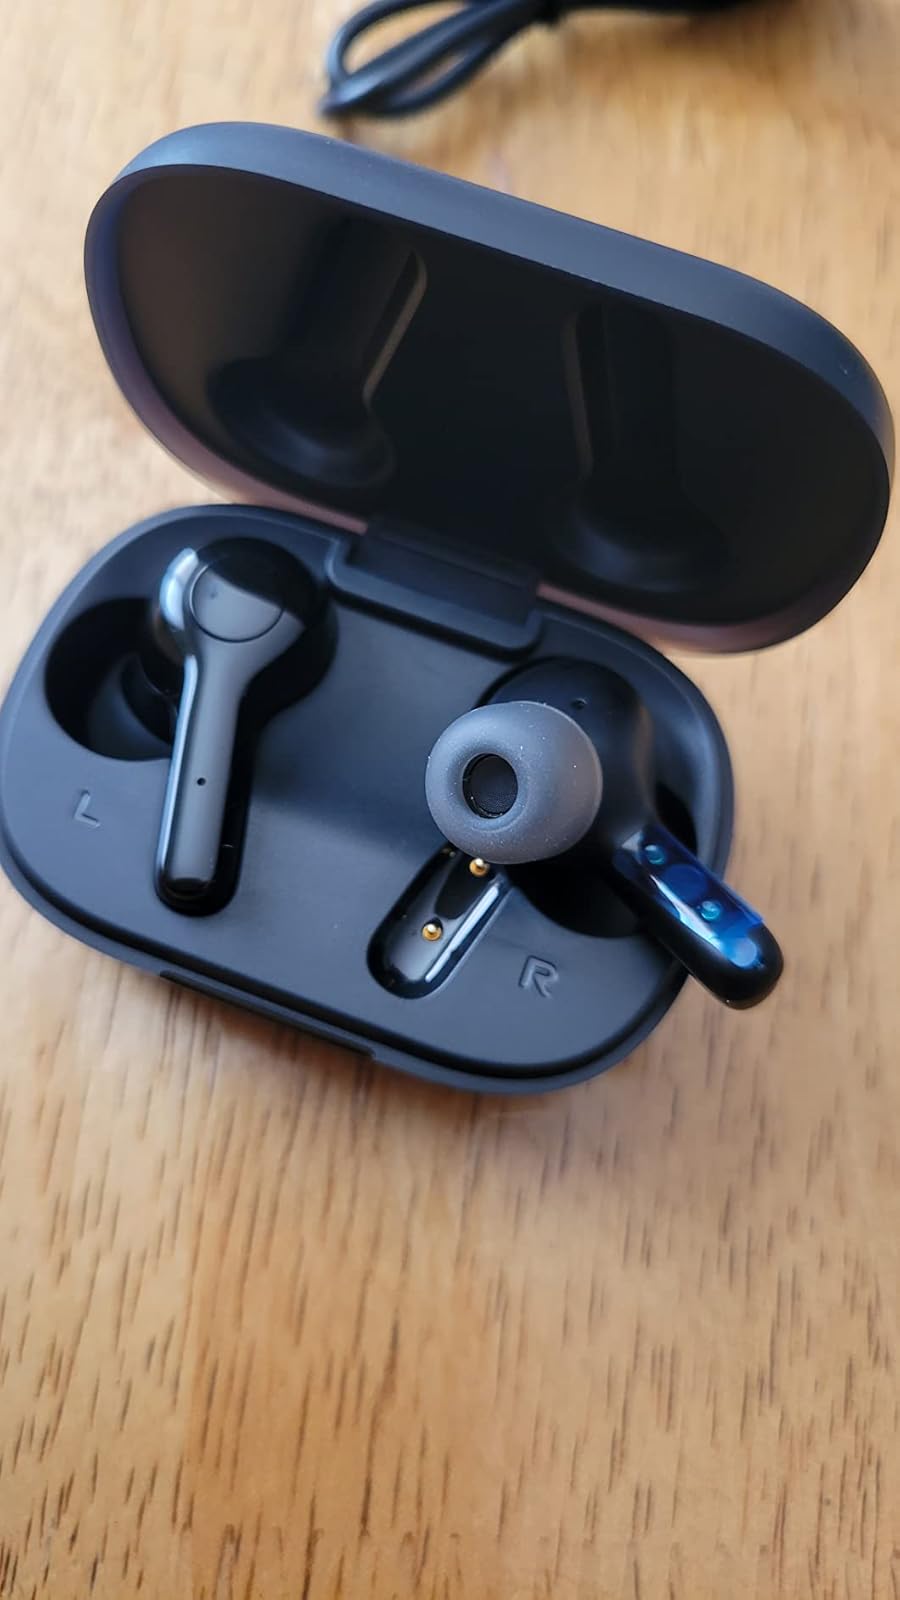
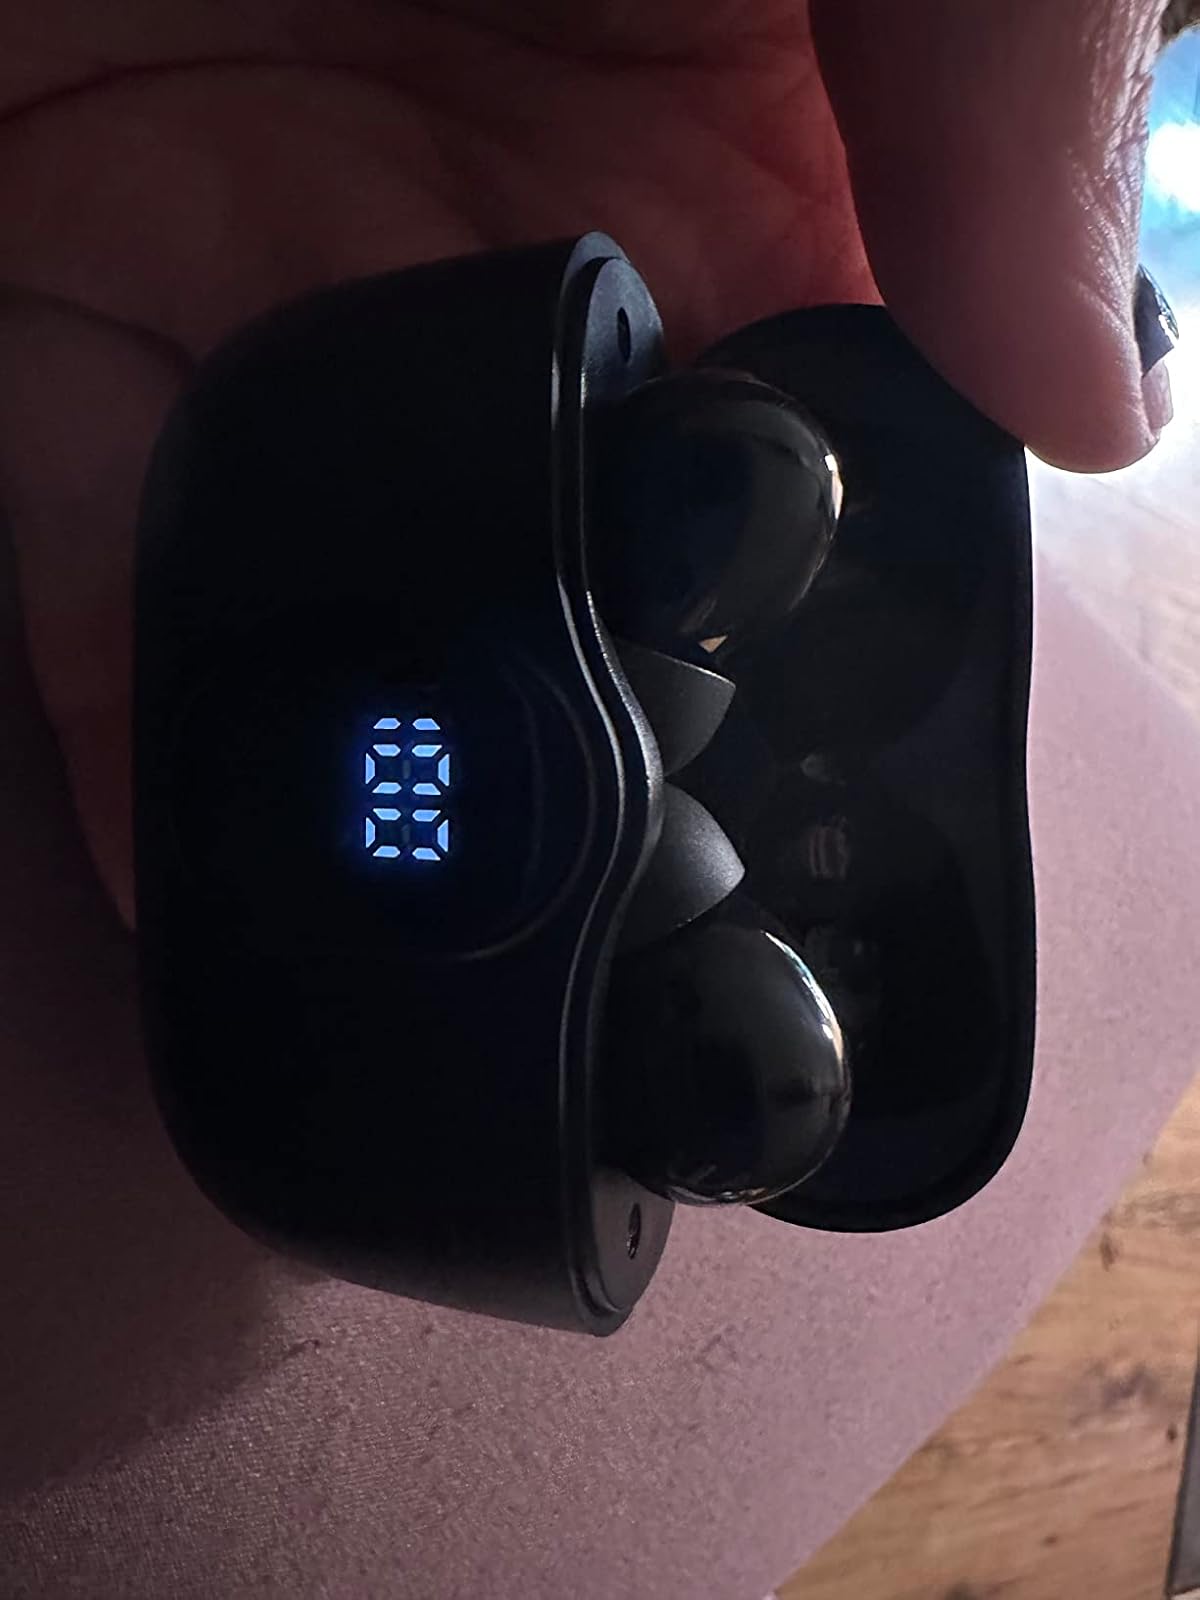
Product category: earbuds
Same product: no